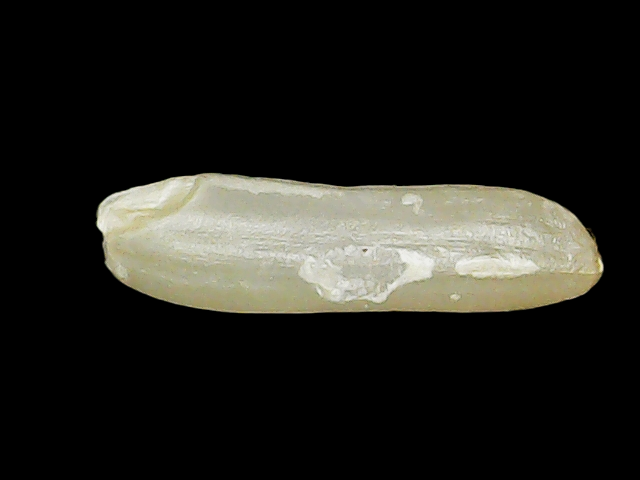
Rice variety: Binadhan14